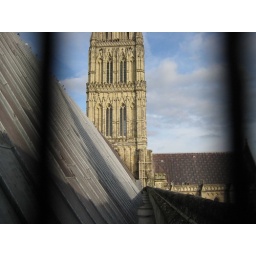
Viewed out the window of the roof access door. The central tower is in the background.